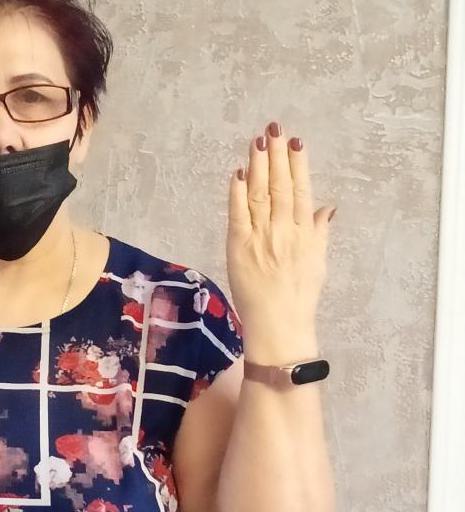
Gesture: stop_inverted